Roger Faulques

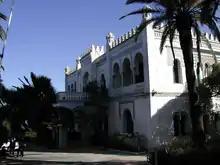
Villa Susini

Ending the war in Indochina with six wounds and eight citations, Faulques then served in French Algeria as an intelligence officer of the 1 REP during the Battle of Algiers. He was accused of torture in Algeria and proved to be effective in the dismantling of several networks of the FLN.